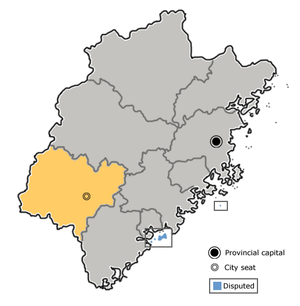
Longyan est une ville de la province du Fujian en Chine. On y parle le dialecte de Longyan du hakka.